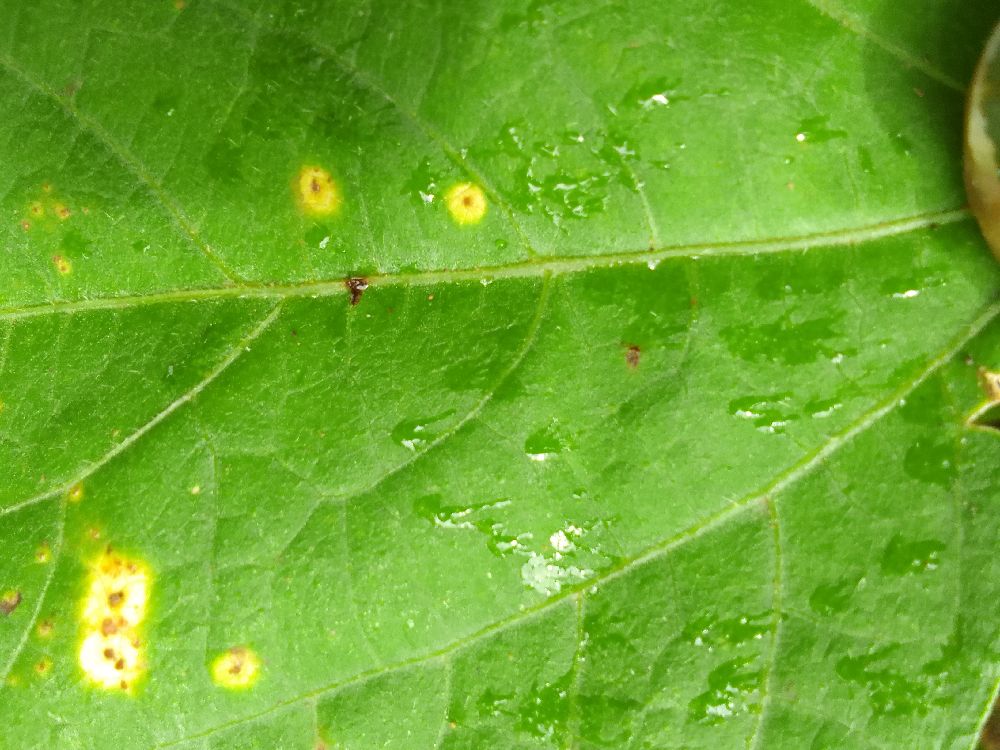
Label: rust